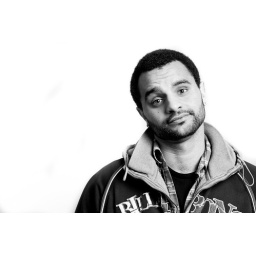
Strobist Info:Canon Speedlight 430ex II fired against wall Vivitar 285 fired into white 43'' umbrella camera righttriggered w/ cactus v2